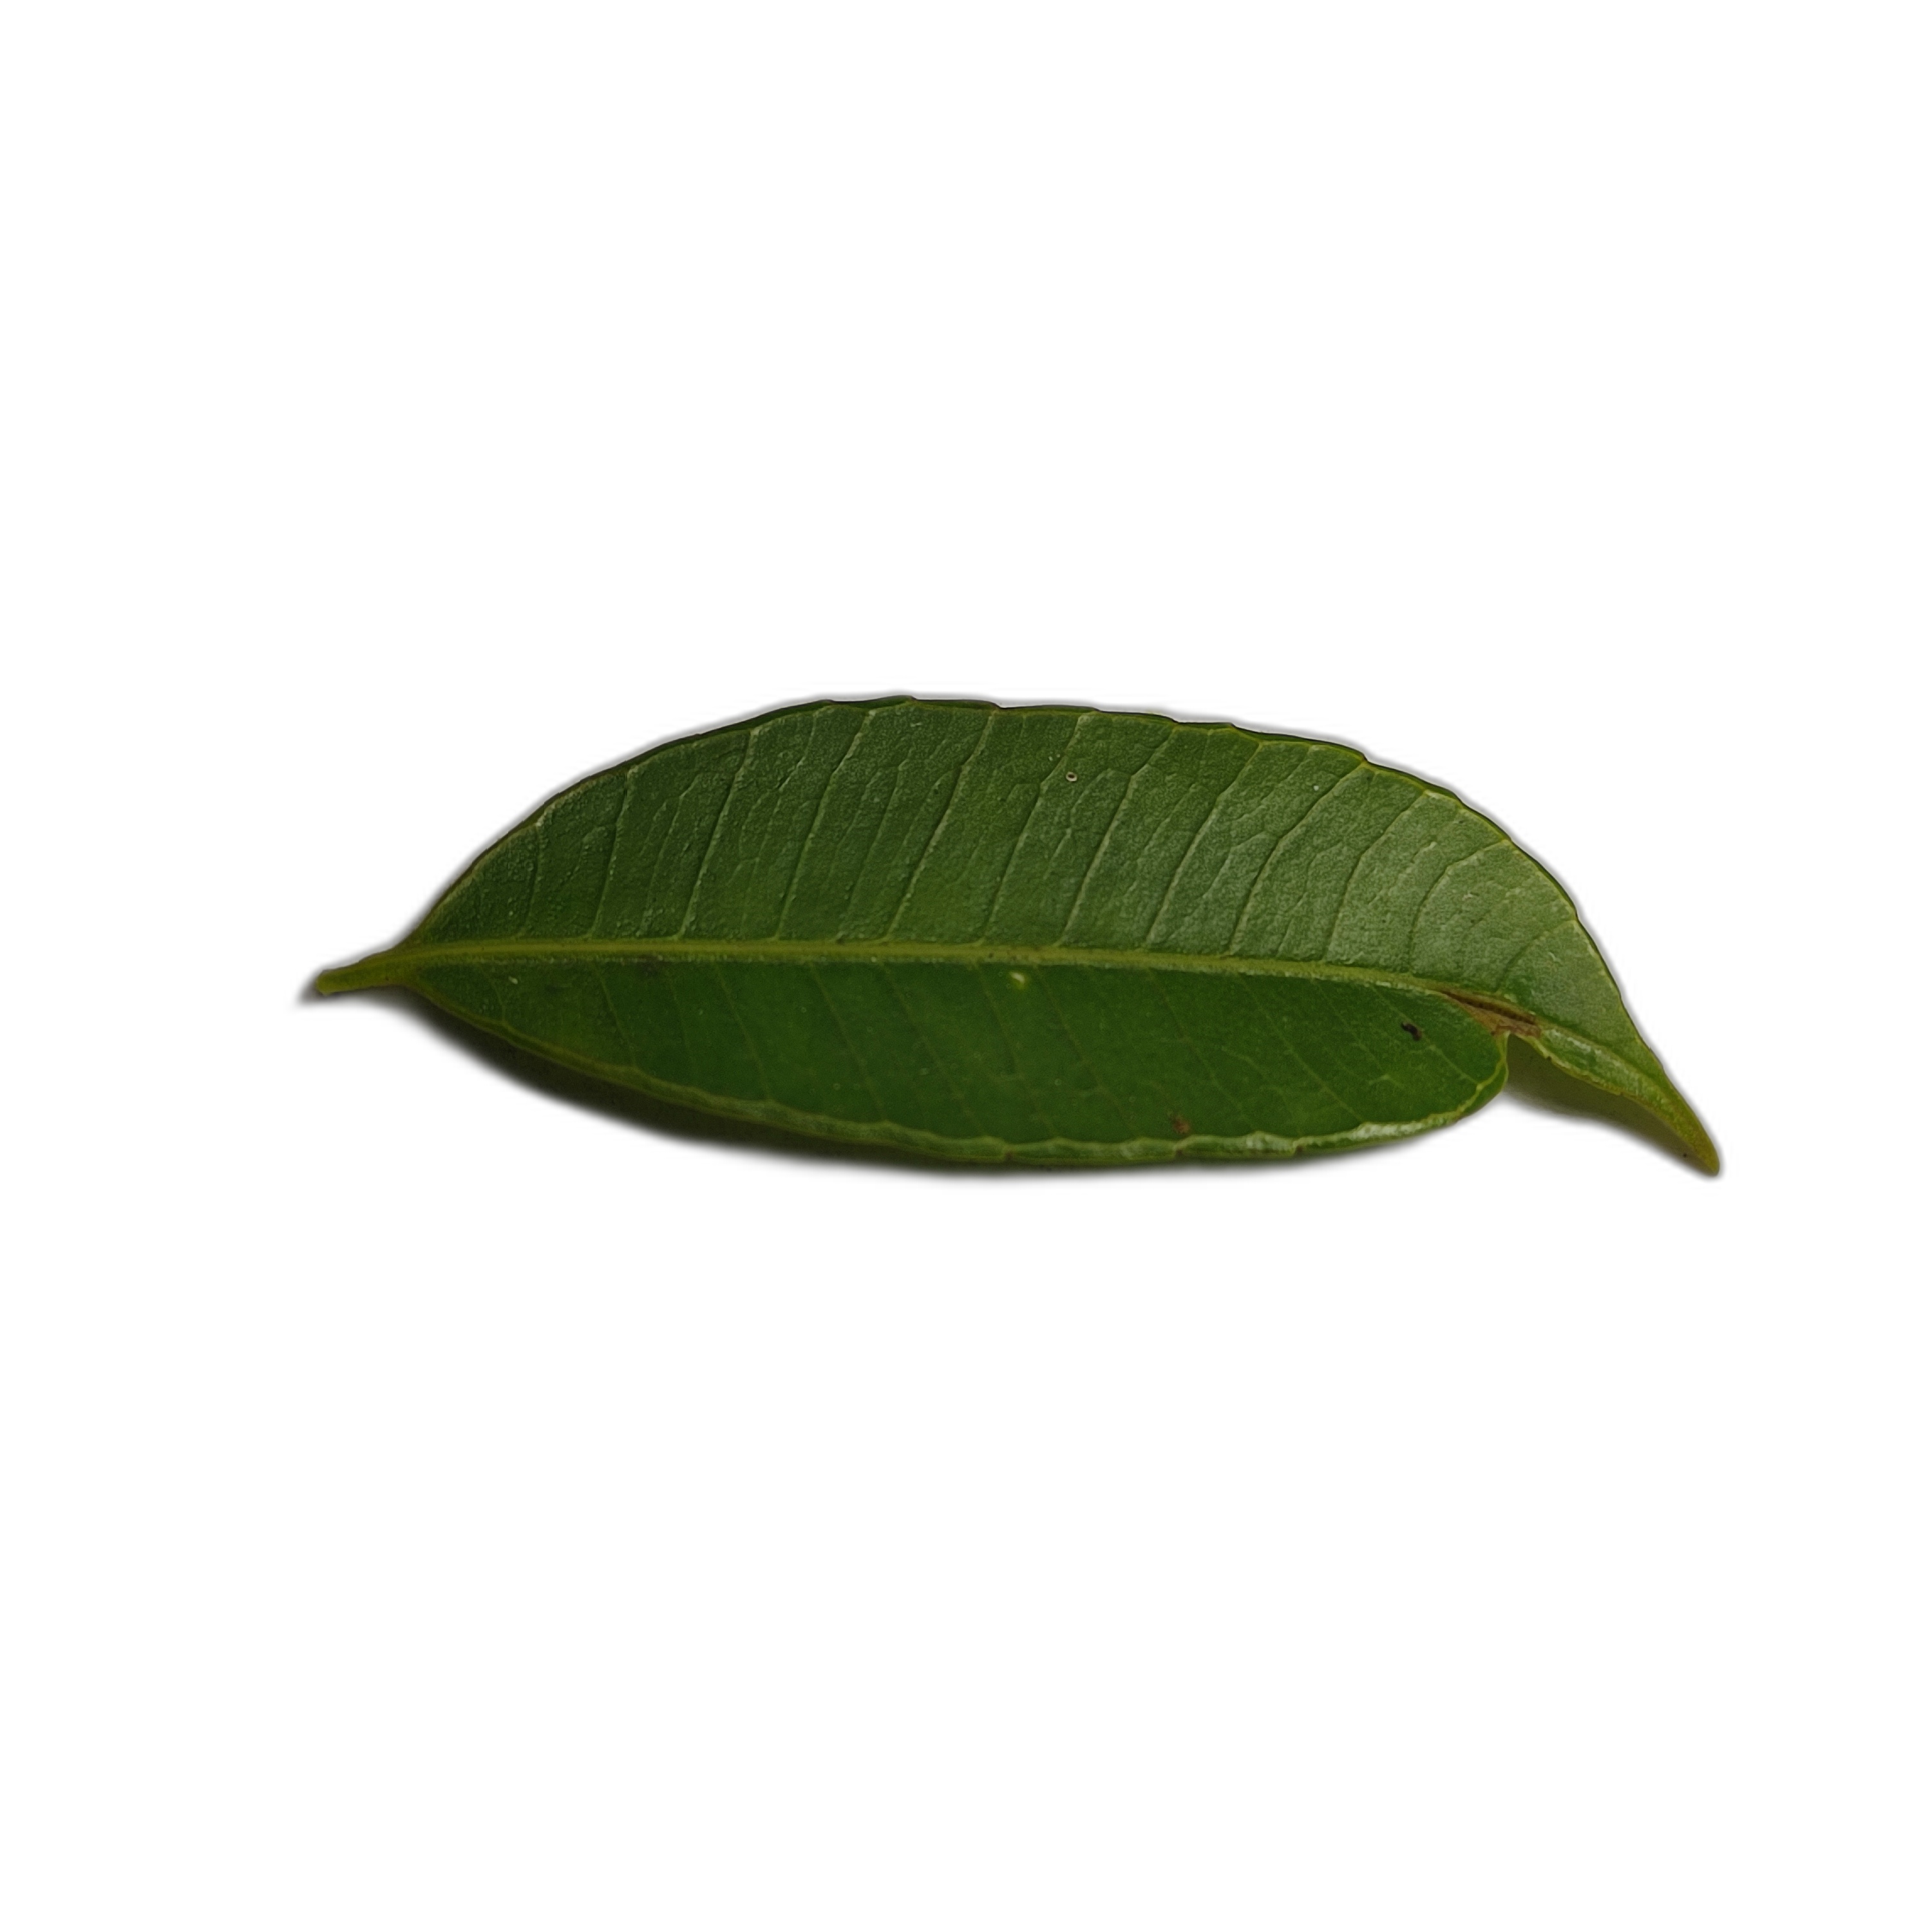
Label: healthy